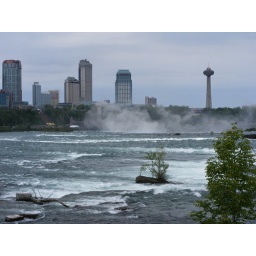
The river kicks up a LOT of mist. The tree growing from the log in the middle of the river probably doesn't mind that.